Murgunstrumm and Others

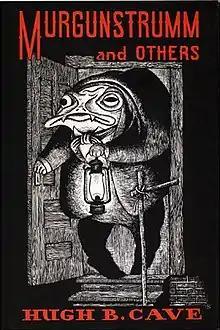
Dust-jacket from the first edition

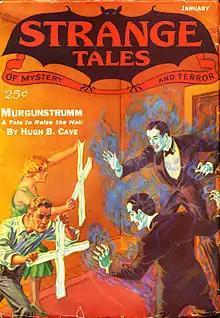
The title novella, "Murgunstrumm", was the cover story in the January 1933 issue of "Strange Tales"

Murgunstrumm and Others is a collection of horror short stories by author Hugh B. Cave. It was released in 1977 by Carcosa in an edition of 2,578 copies of which the 597 copies, that were pre-ordered, were signed by the author and artist. Many of the stories originally appeared in the magazines "Strange Tales of Mystery and Terror", "Weird Tales", "Spicy Mystery Stories", "Ghost Stories", "Thrilling Mysteries", "Black Book Detective Magazine", "Argosy", "Adventure", "Ellery Queen's Mystery Magazine" and "Whispers". It has since been reissued by Wildside Press in trade paperback and hardcover.